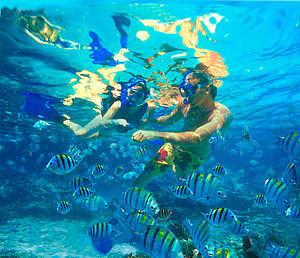
Xel-Ha est un site archéologique maya de la Mésoamérique précolombienne situé sur la côte est de la péninsule du Yucatan, dans l'État de Quintana Roo au Mexique.